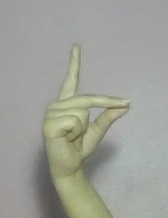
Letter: ta